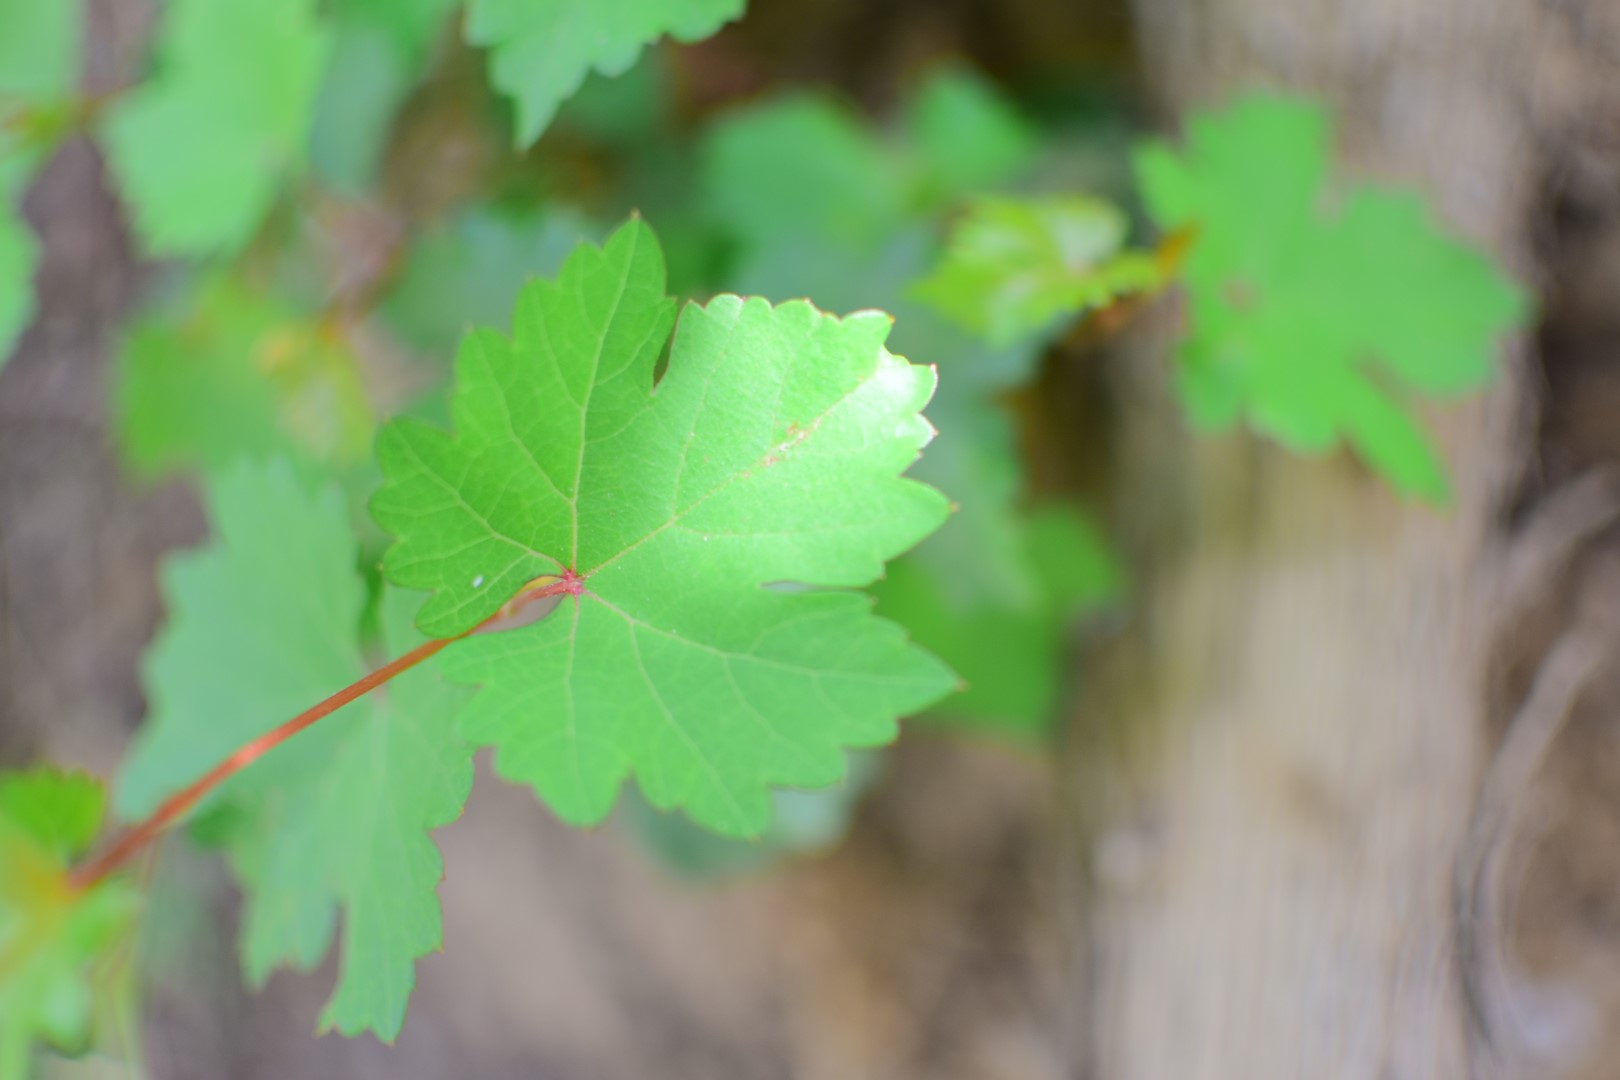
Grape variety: Shdah